Breakaway (2010 video game)

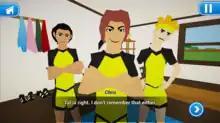
Screenshot from the Android port of "Breakaway"

The player can access the game after creating an account. The player character plays on a soccer team with the goal of reaching the finals. In each level, the player makes a number of choices related to gender equality, including a girl's abuse and abduction. The player who makes choices sympathetic to gender equality wins, while the player who interacts with negative non-player characters is designed to lose the game. Interspersed with the plot-focused levels are mini-games, where the player's character learns better skills from the more-positive characters, such as Samuel Eto'o.